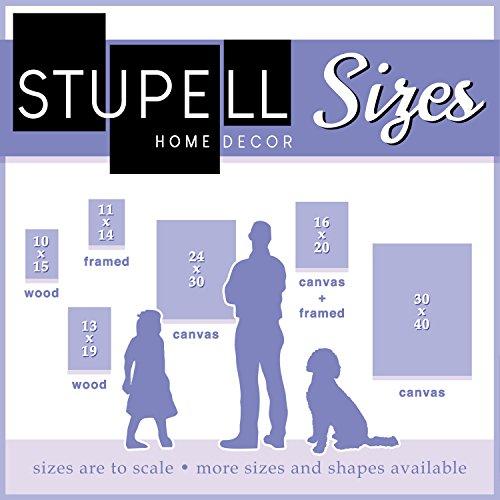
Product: Stupell Home Décor Dream Big Typography Canvas Wall Art, 16 x 20, Multi-Color
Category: Baby Products | Nursery | Décor | Wall Décor | Wall Plaques
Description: Lithograph Print Mounted on Sturdy 0.5 Inch MDF wood.
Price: $34.99
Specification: ProductDimensions:10x15x0.5inches|ItemWeight:2pounds|ShippingWeight:2.55pounds(Viewshippingratesandpolicies)|Department:baby-girls|Manufacturer:TheKidsRoombyStupell|ASIN:B00AO07OX2|Itemmodelnumber:brp-1387